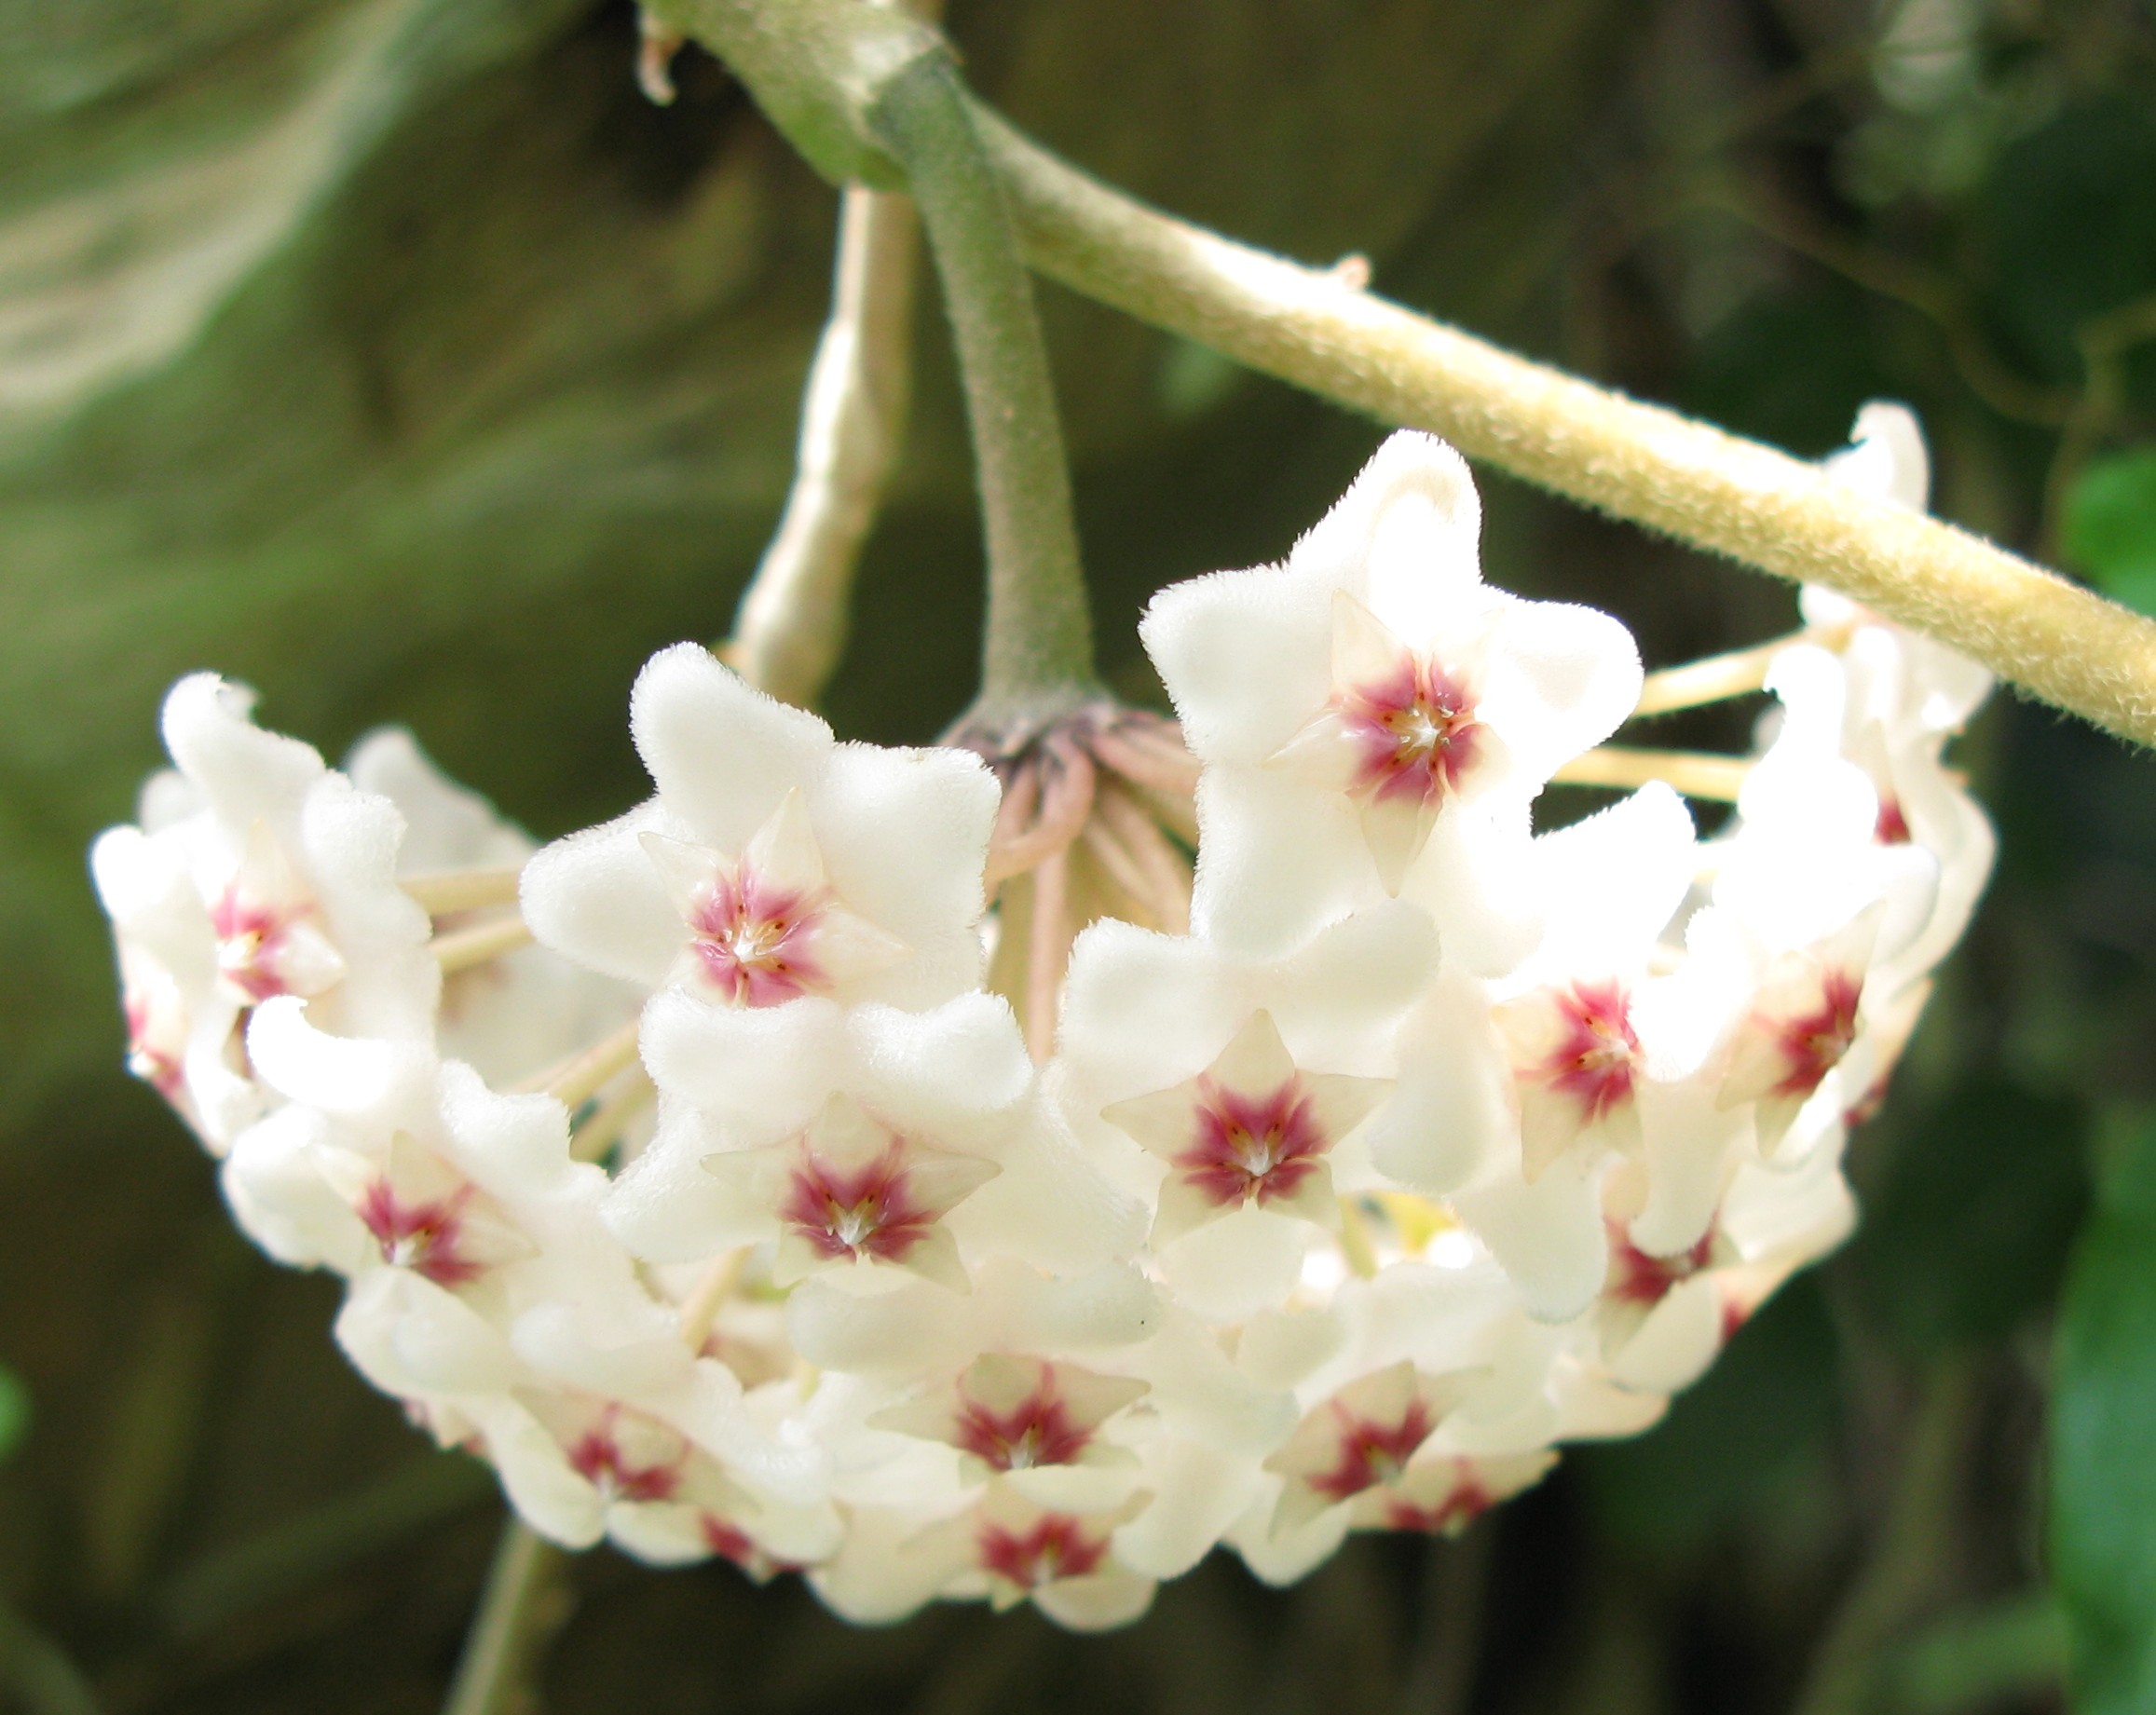
branch, blossom, plant, flower, petal, high, produce, botany, pink, flora, orchid, wildflower, shrub, hires, flowerpicturesnolimits, hi, res, resolution, powershotg7, canong7, flickrsbest, wax, macro photography, hoya, carnosa, flowering plant, plant stem, land plant